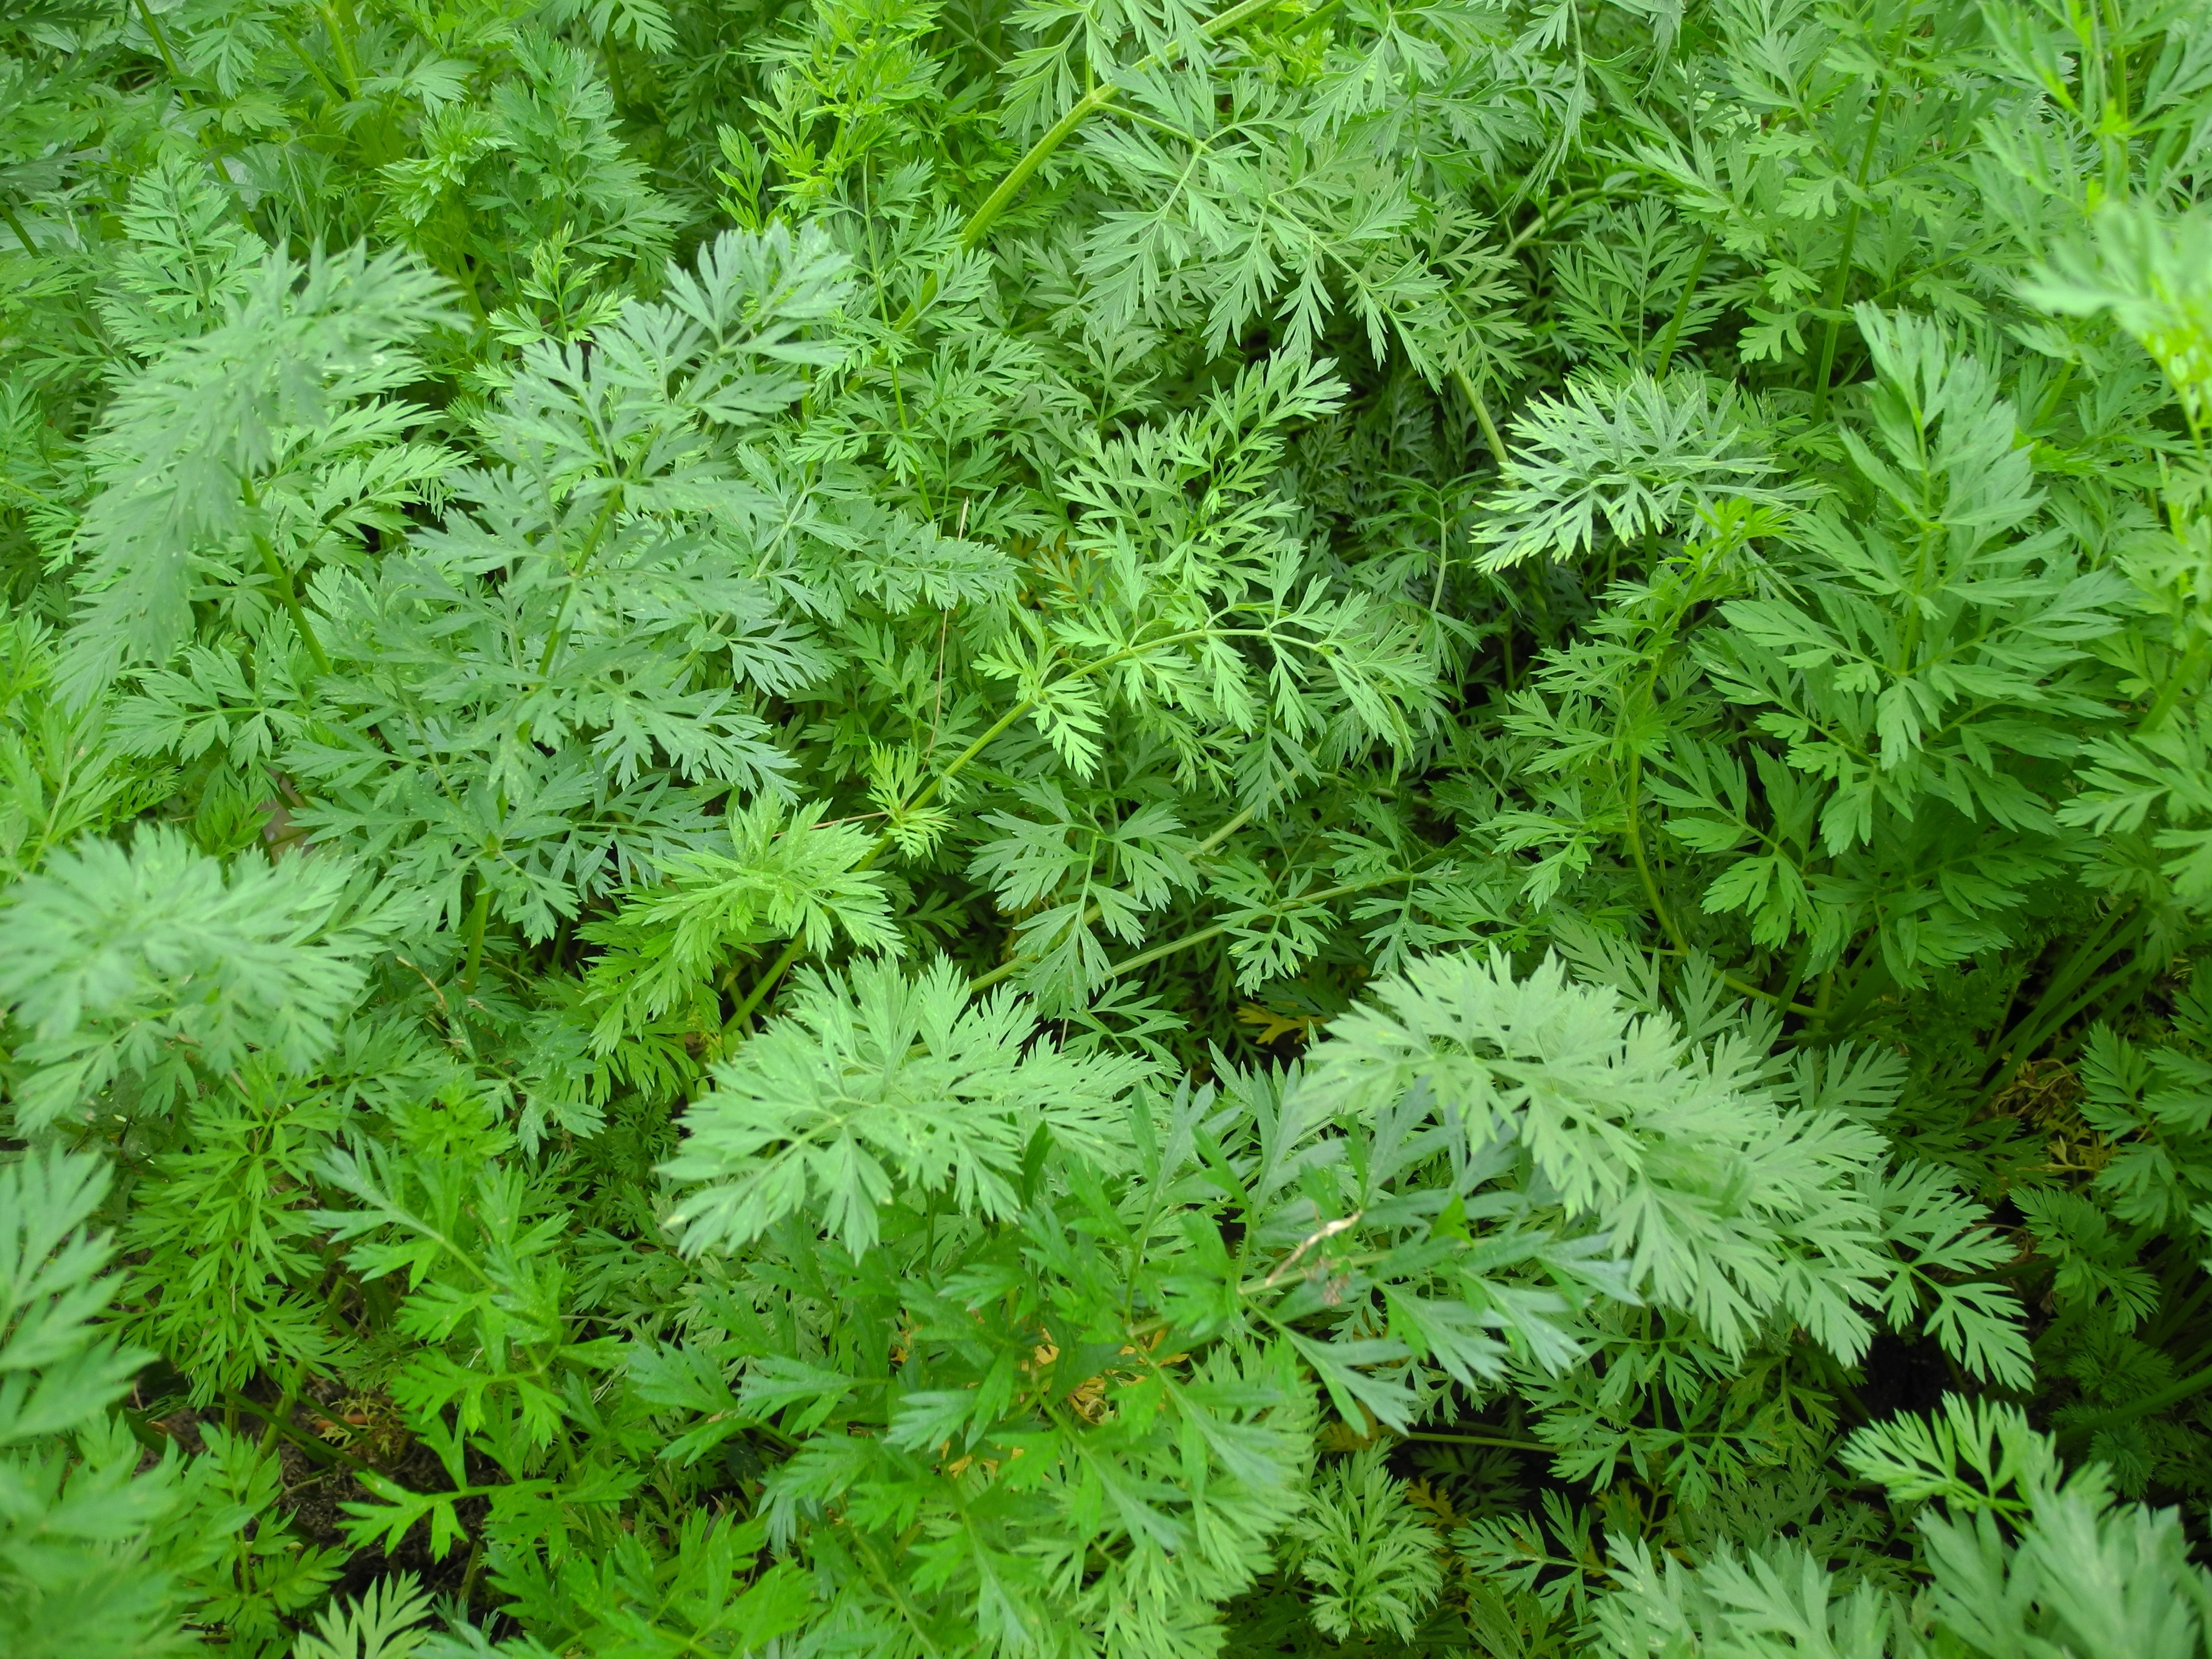
nature, plant, leaf, flower, foliage, food, green, herb, produce, vegetable, garden, cultivation, leaves, coriander, background, gardening, bed, parsley, carrots, anthriscus, chervil, flowering plant, urtica, cow parsley, grass family, land plant, ferns and horsetails, apiales, leaf vegetable, parsley family, cicely, japanese mugwort